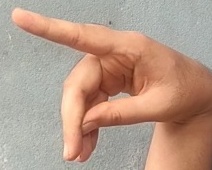
ASL sign: P